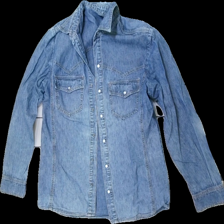
View: front
Type: Shirt
Category: Men
Brand: Missing
Colors: Blue
Material: 100% Cotton
Cut: Regular
Season: All
Trend: Denim
Price range: 50-100
Recommended usage: Reuse
Description: denim shirt